Beverly Gooden

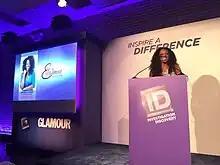
Beverly Gooden receiving the Inspire A Difference Everyday Hero Award in New York, NY, 2015

Beverly Gooden is an African American writer and social activist known for her work in domestic violence, victimology, and women's health, who created the Why I Stayed hashtag (#WhyIStayed) and movement in 2014. Her writing has appeared in "The New York Times", the U.S. Office on Women's Health, and NBC's "Today".